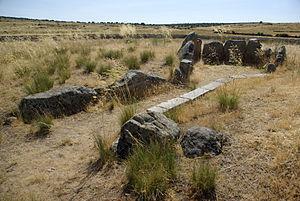
Cette liste non exhaustive recense les principaux sites mégalithiques en Castille-et-León, en Espagne.